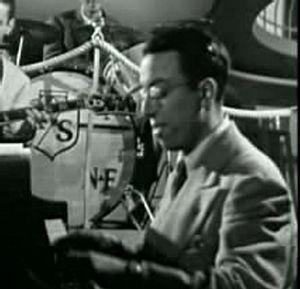
John A. Guarnieri, dit Johnny, est un pianiste et claveciniste américain.